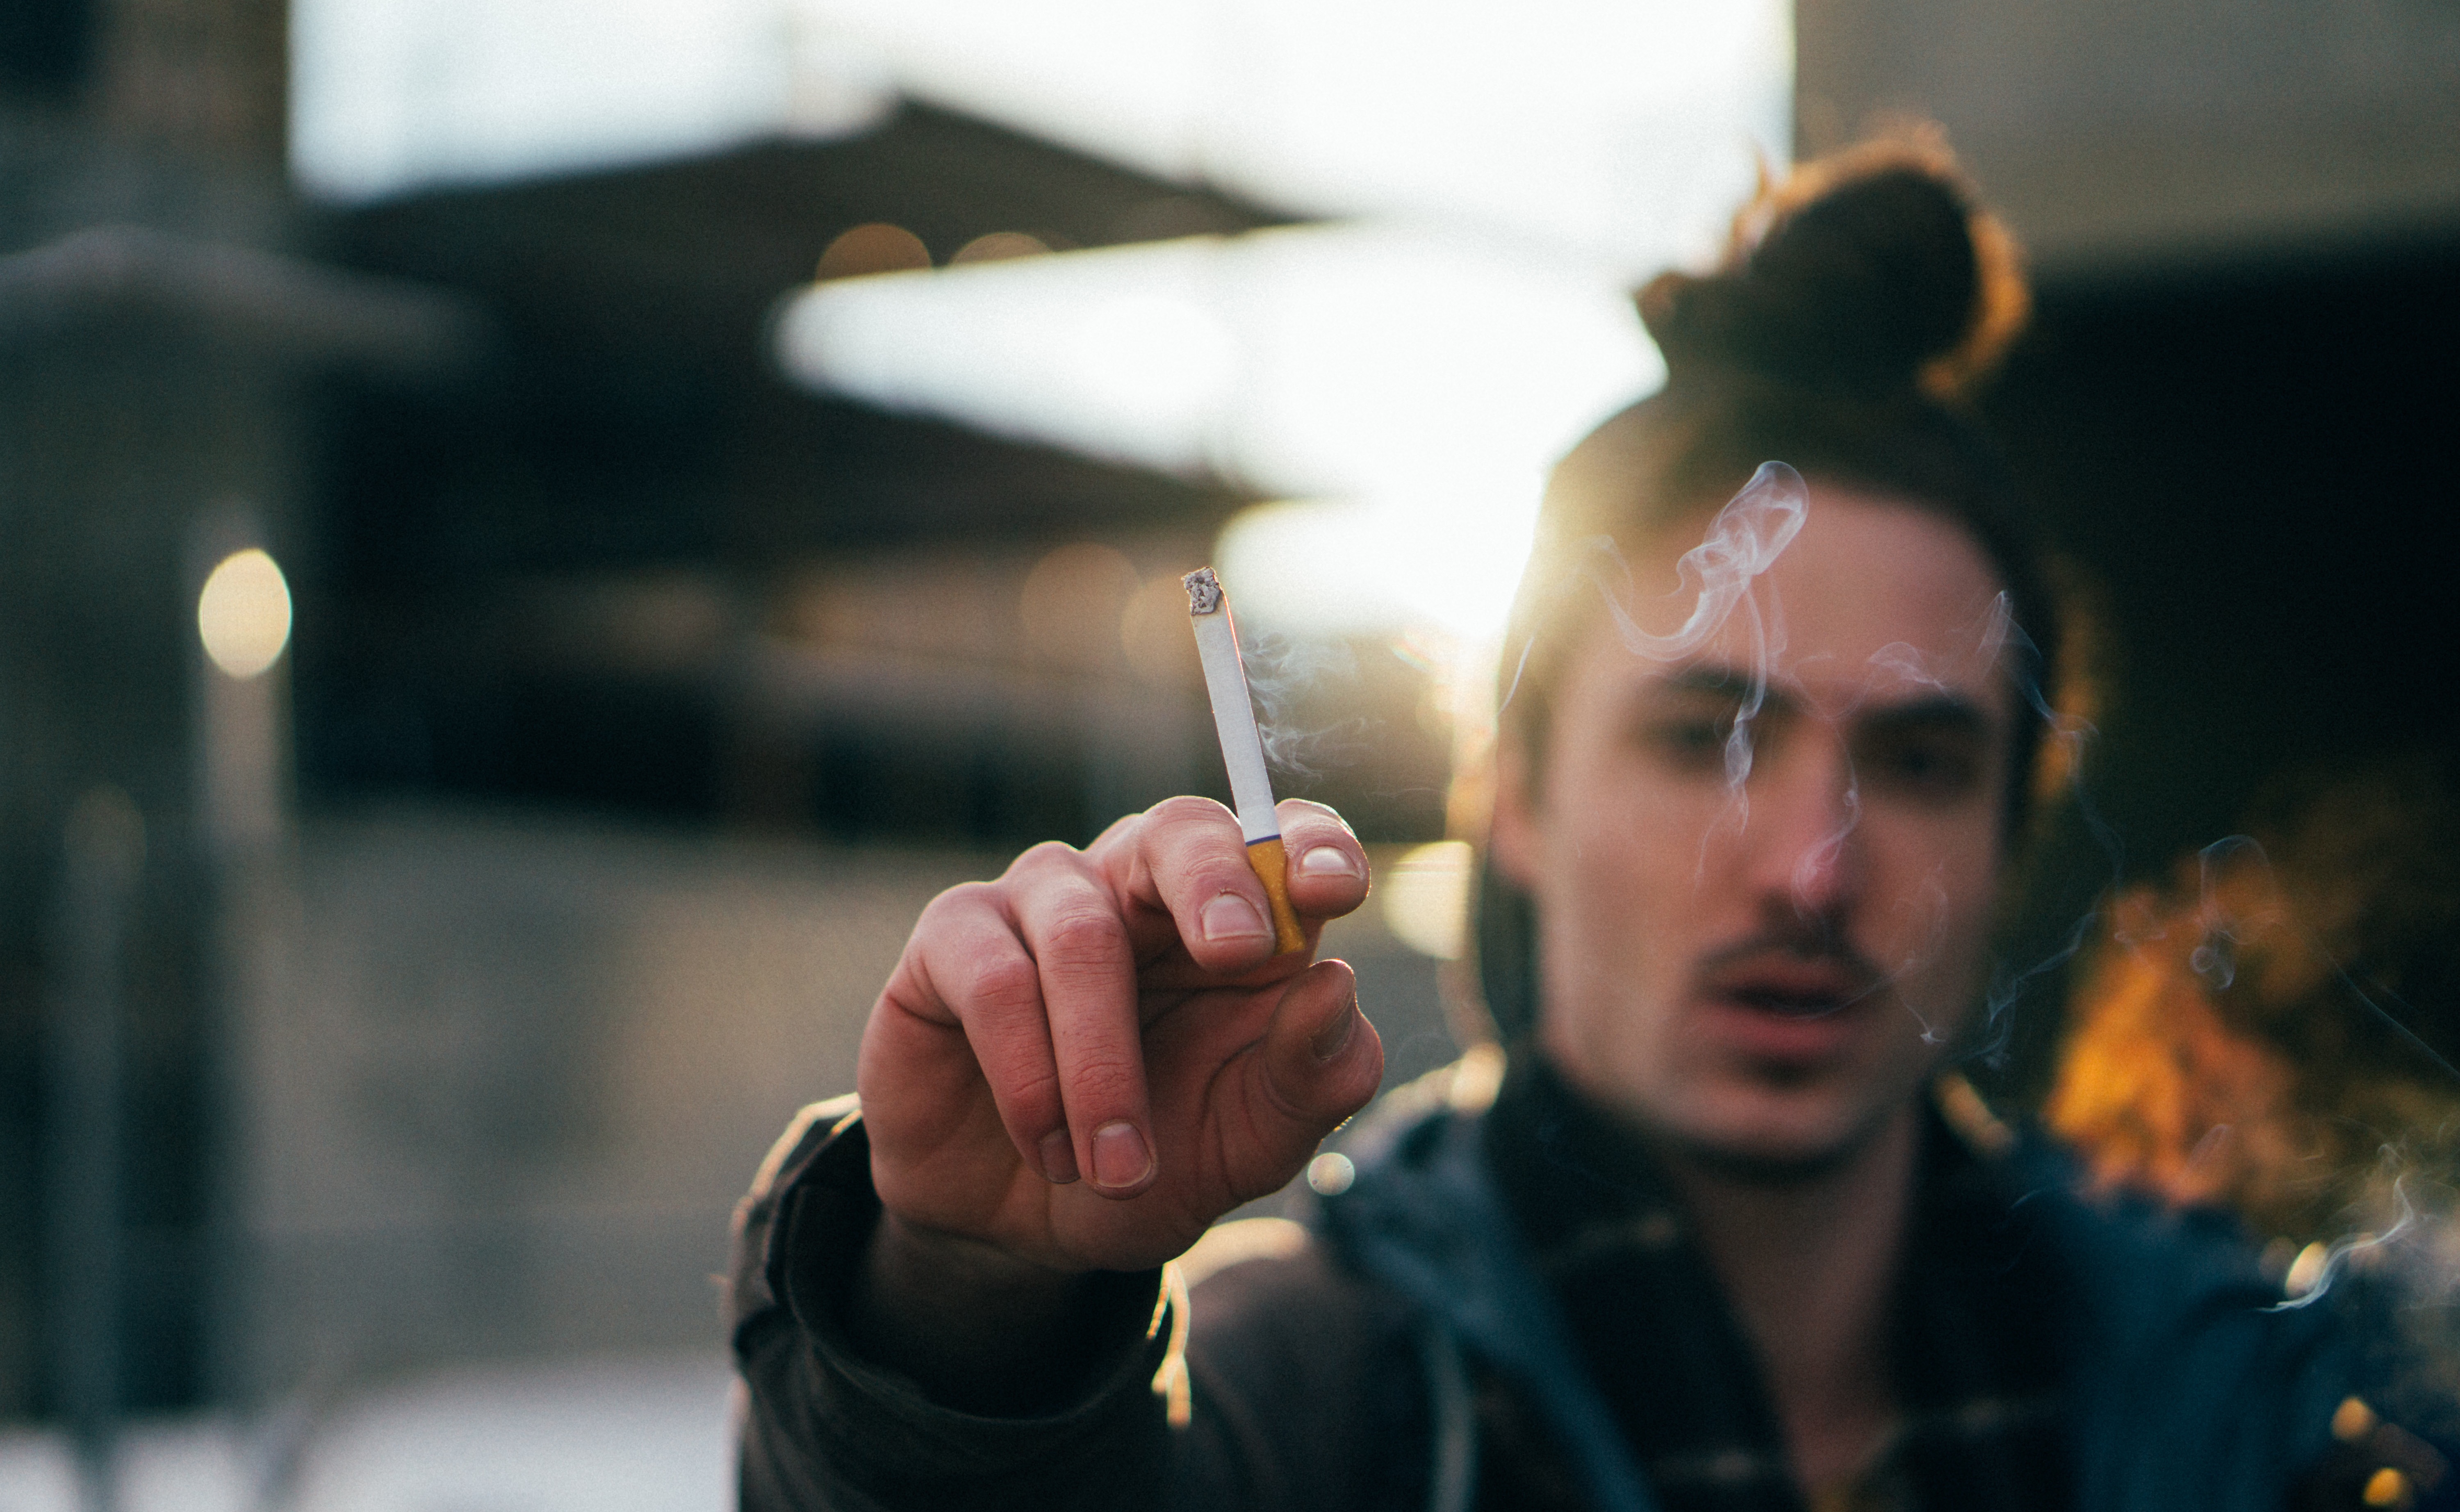
man, person, photography, smoke, smoking, portrait, cigarette, photograph